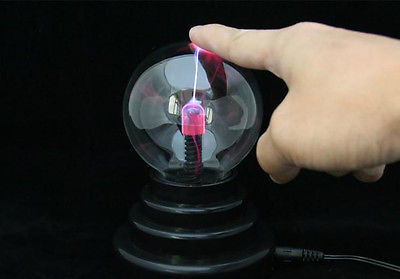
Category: lamp